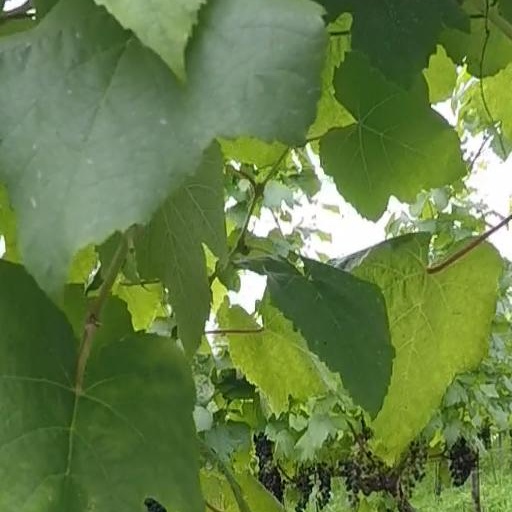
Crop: grape